First inauguration of Donald Trump

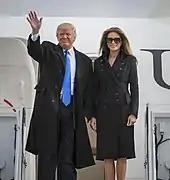
Then-President-elect Trump and his wife, Melania, arriving at Joint Base Andrews in Washington, D.C. for the inauguration

On Tuesday, January 17, then-President-elect Trump arrived in Washington, D.C., to attend what was titled the "Chairman's Global Dinner," a high-profile dinner that was intended to serve as an introduction between foreign diplomats and the incoming Trump administration officials and appointees. The dinner was black tie and invitation-only, and was described by "The Wall Street Journal" as the most high-profile event preceding the inauguration, with both Trump and Vice President-elect Mike Pence addressing the gathering. The event was held at the Andrew W. Mellon Auditorium.